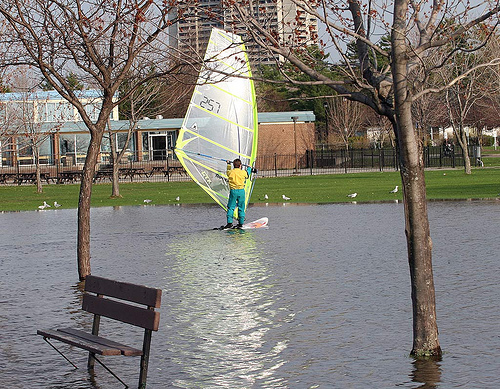
user: Given an image and a question. Answer the question in a short answer. Question: What body of water is this person located? Short Answer:
assistant: pond